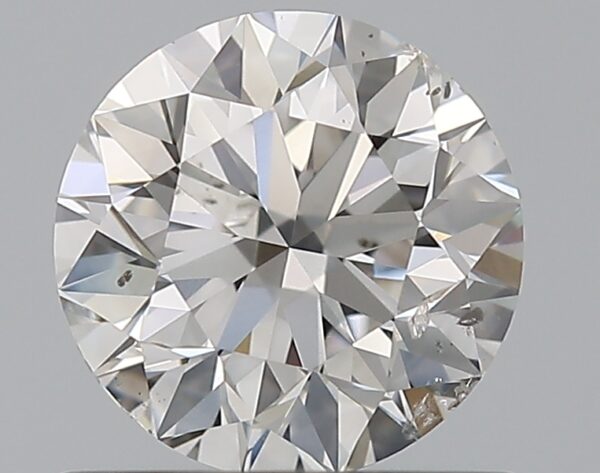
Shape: round
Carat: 0.8
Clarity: SI2
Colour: F
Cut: EX
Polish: EX
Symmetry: EX
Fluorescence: N
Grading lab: GIA
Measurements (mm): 5.89 x 5.92 x 3.71